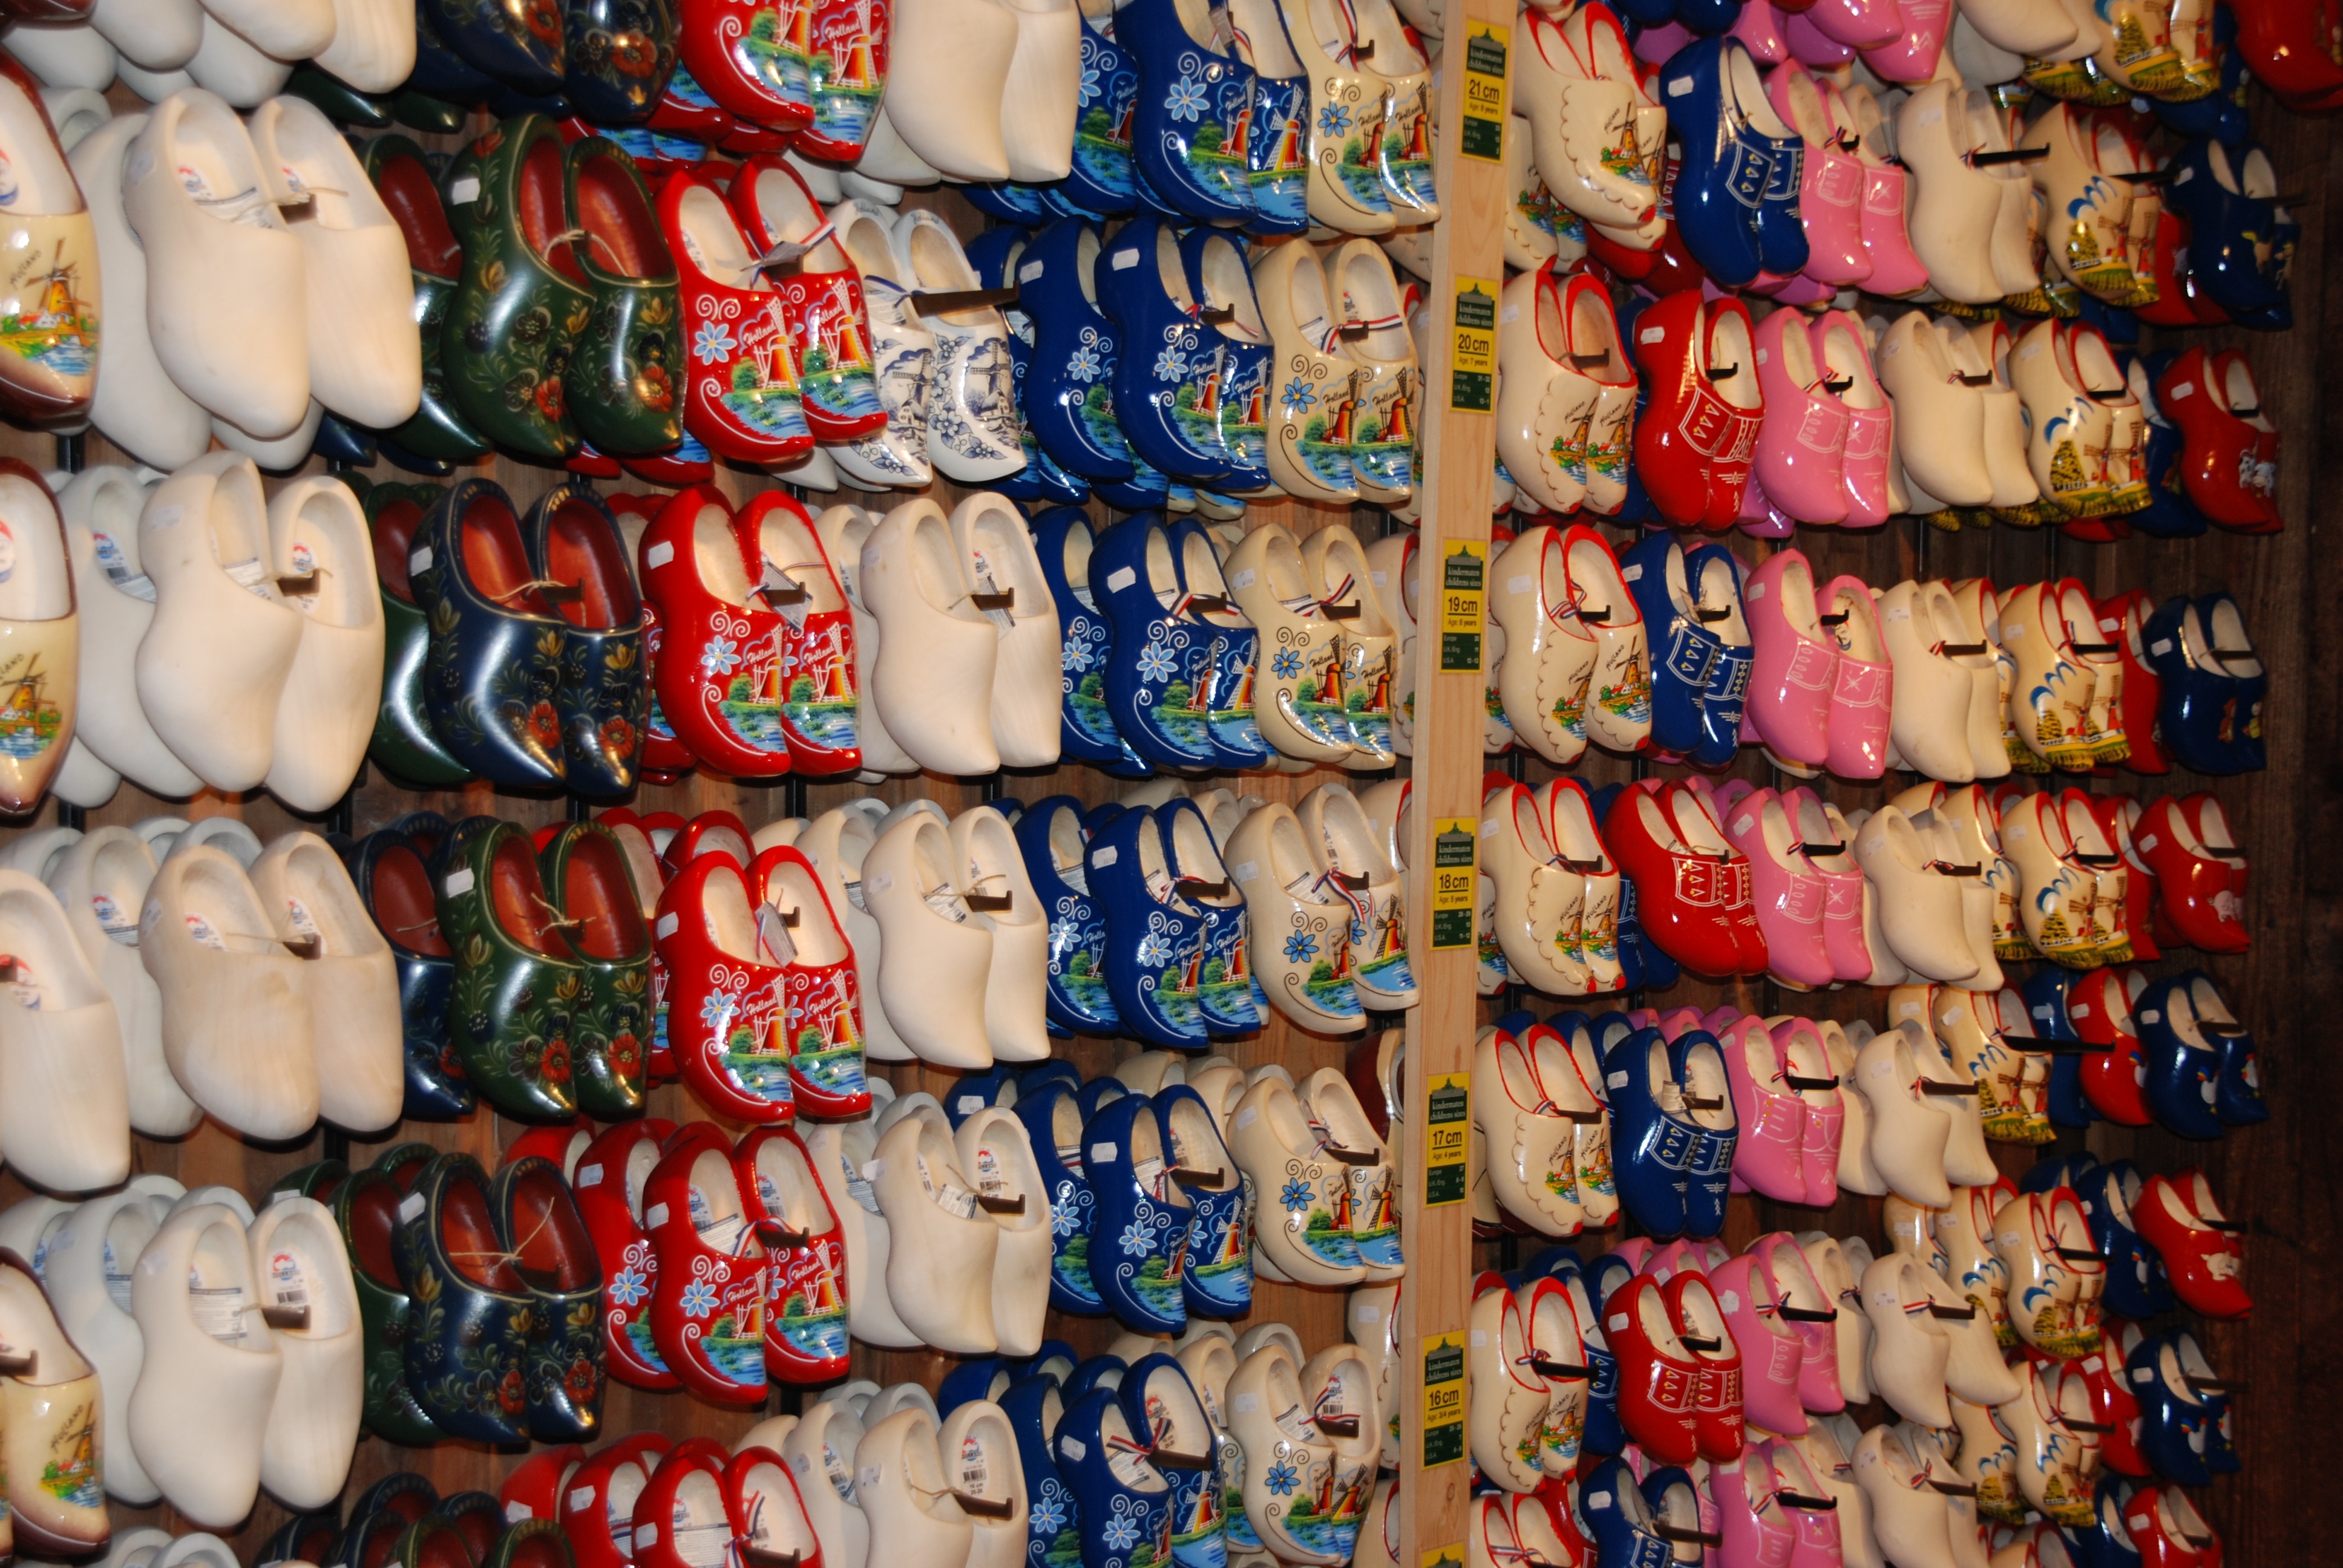
wood, pattern, color, tourism, textile, art, netherlands, footwear, history, clog